2007 Scottish Parliament election

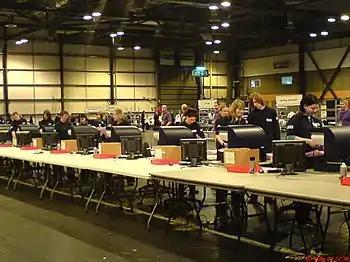
Scanners counting votes in Glasgow's SECC.

Some counts in the Western Isles (Barra & the Uists) were delayed because the chartered helicopter sent to pick up the ballot boxes was delayed by bad weather. The boxes were instead transferred by sea and road to be counted in Stornoway. The votes were announced around 12.00 on Friday 4 May.